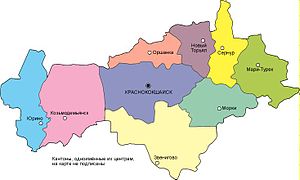
Mari autonome oblast / Historie
Mari autonome oblast i 1927.
Mari autonome oblast var et autonomt område fra 1920 til 1936. Det var beliggende i Nizjegorod kraj i Russiske SFSR nog grænsede i syd op til Tjuvasj autonome oblast, hvor grænsen til dels udgjordes af Volga. Arealet var 23.525 km² og havde 482.101 indbyggere i 1926 svarende til 20,5 pr. km².